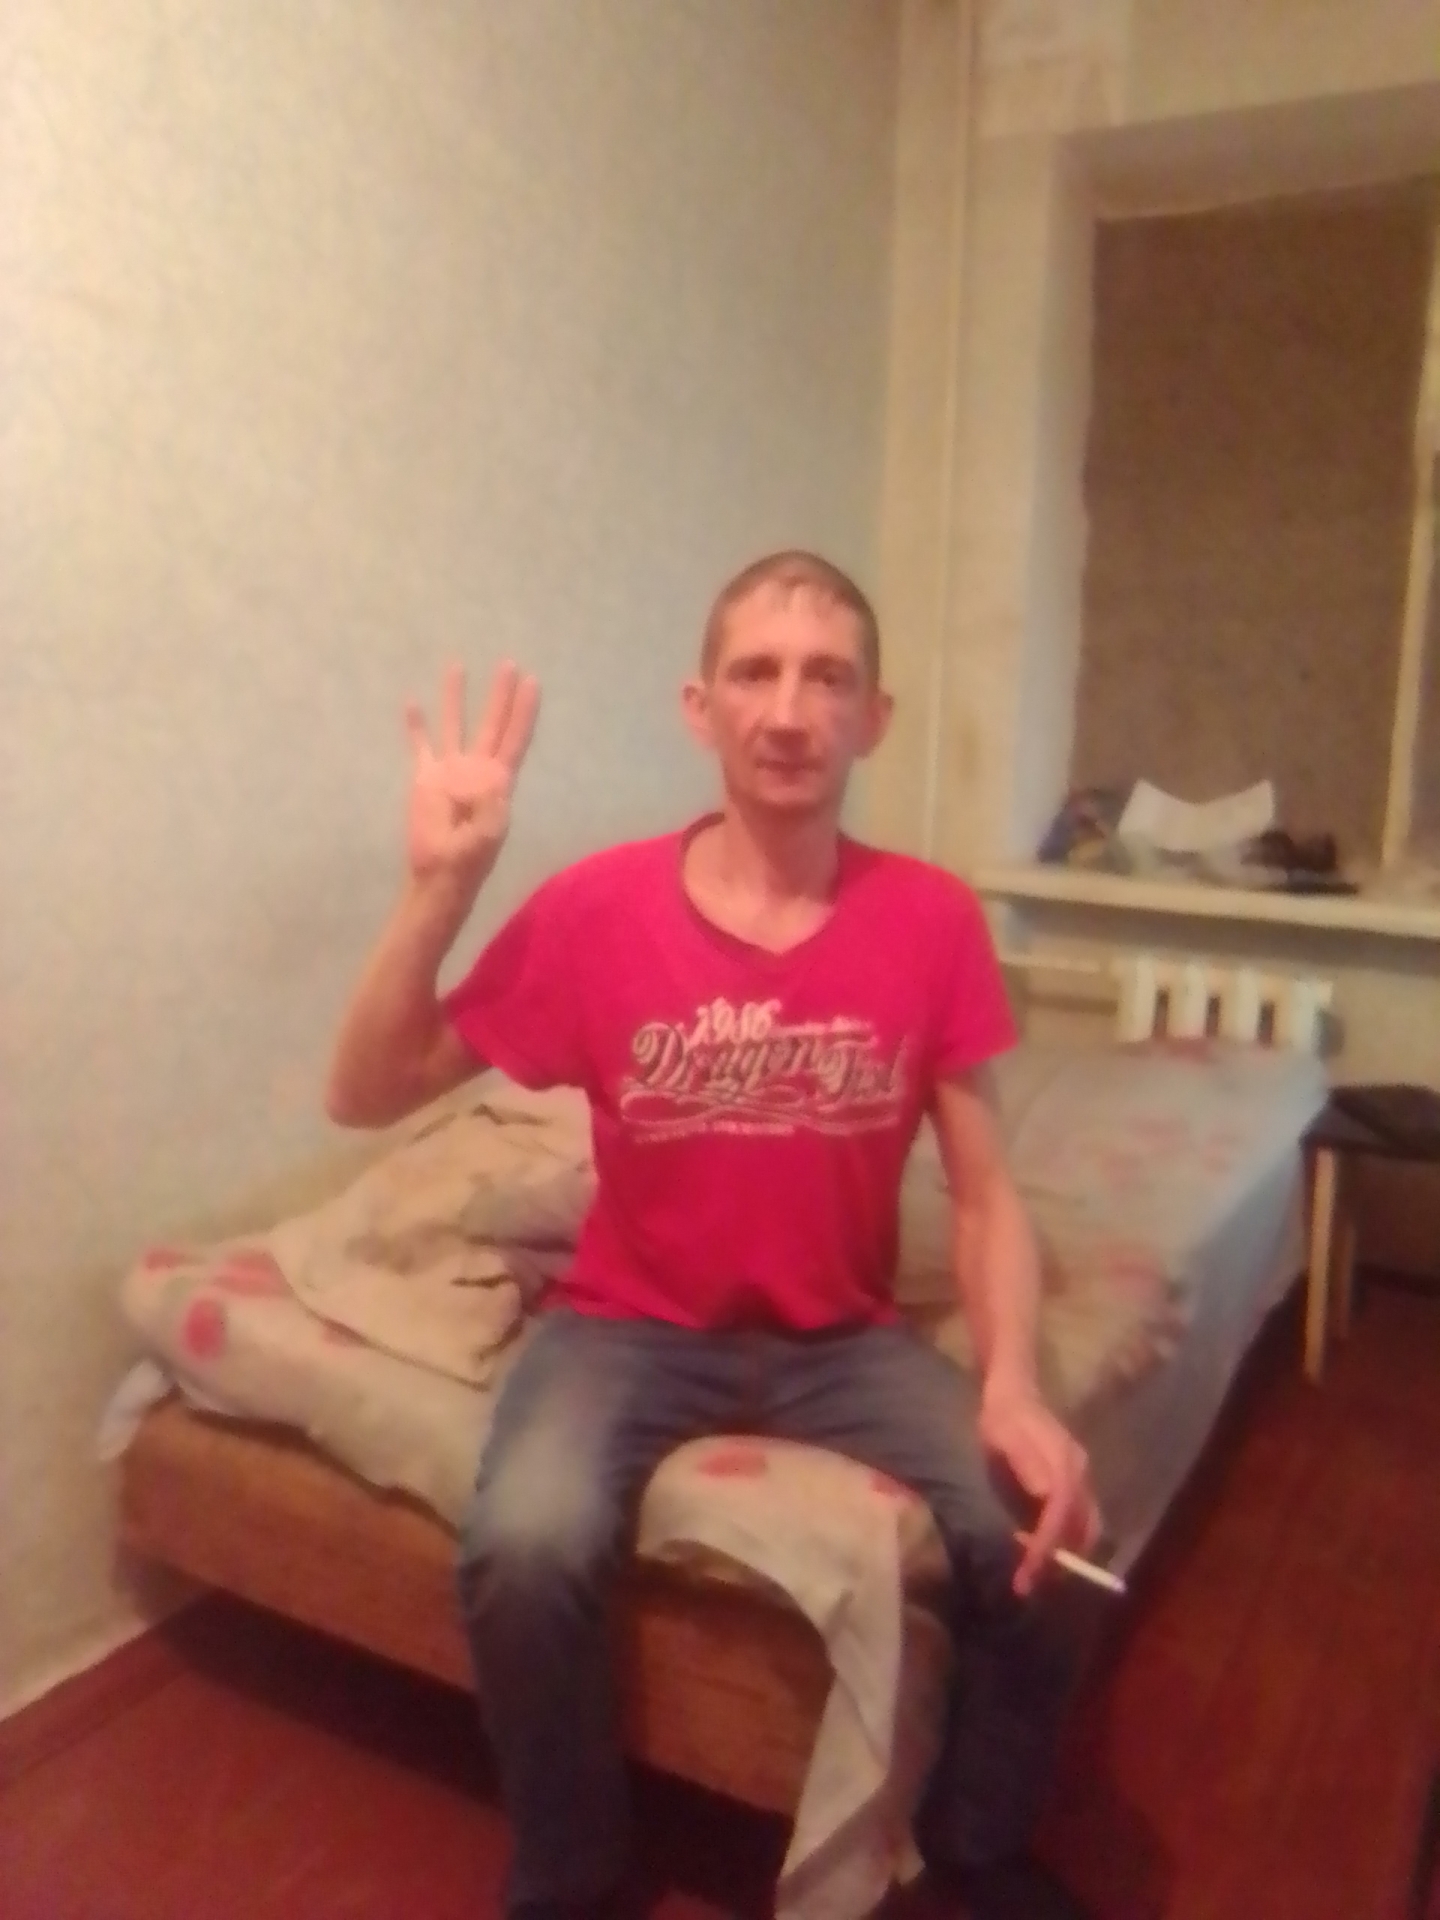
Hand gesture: four